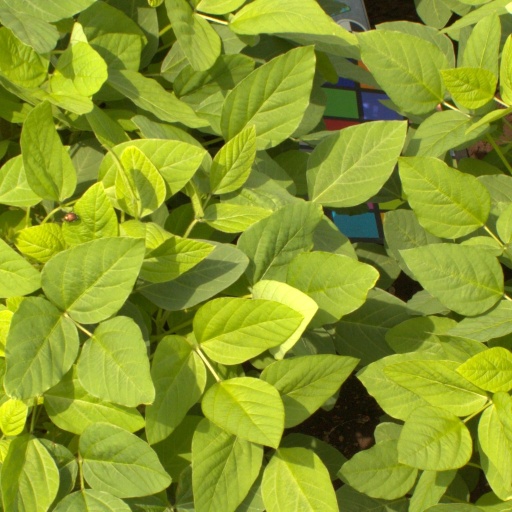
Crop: soybean